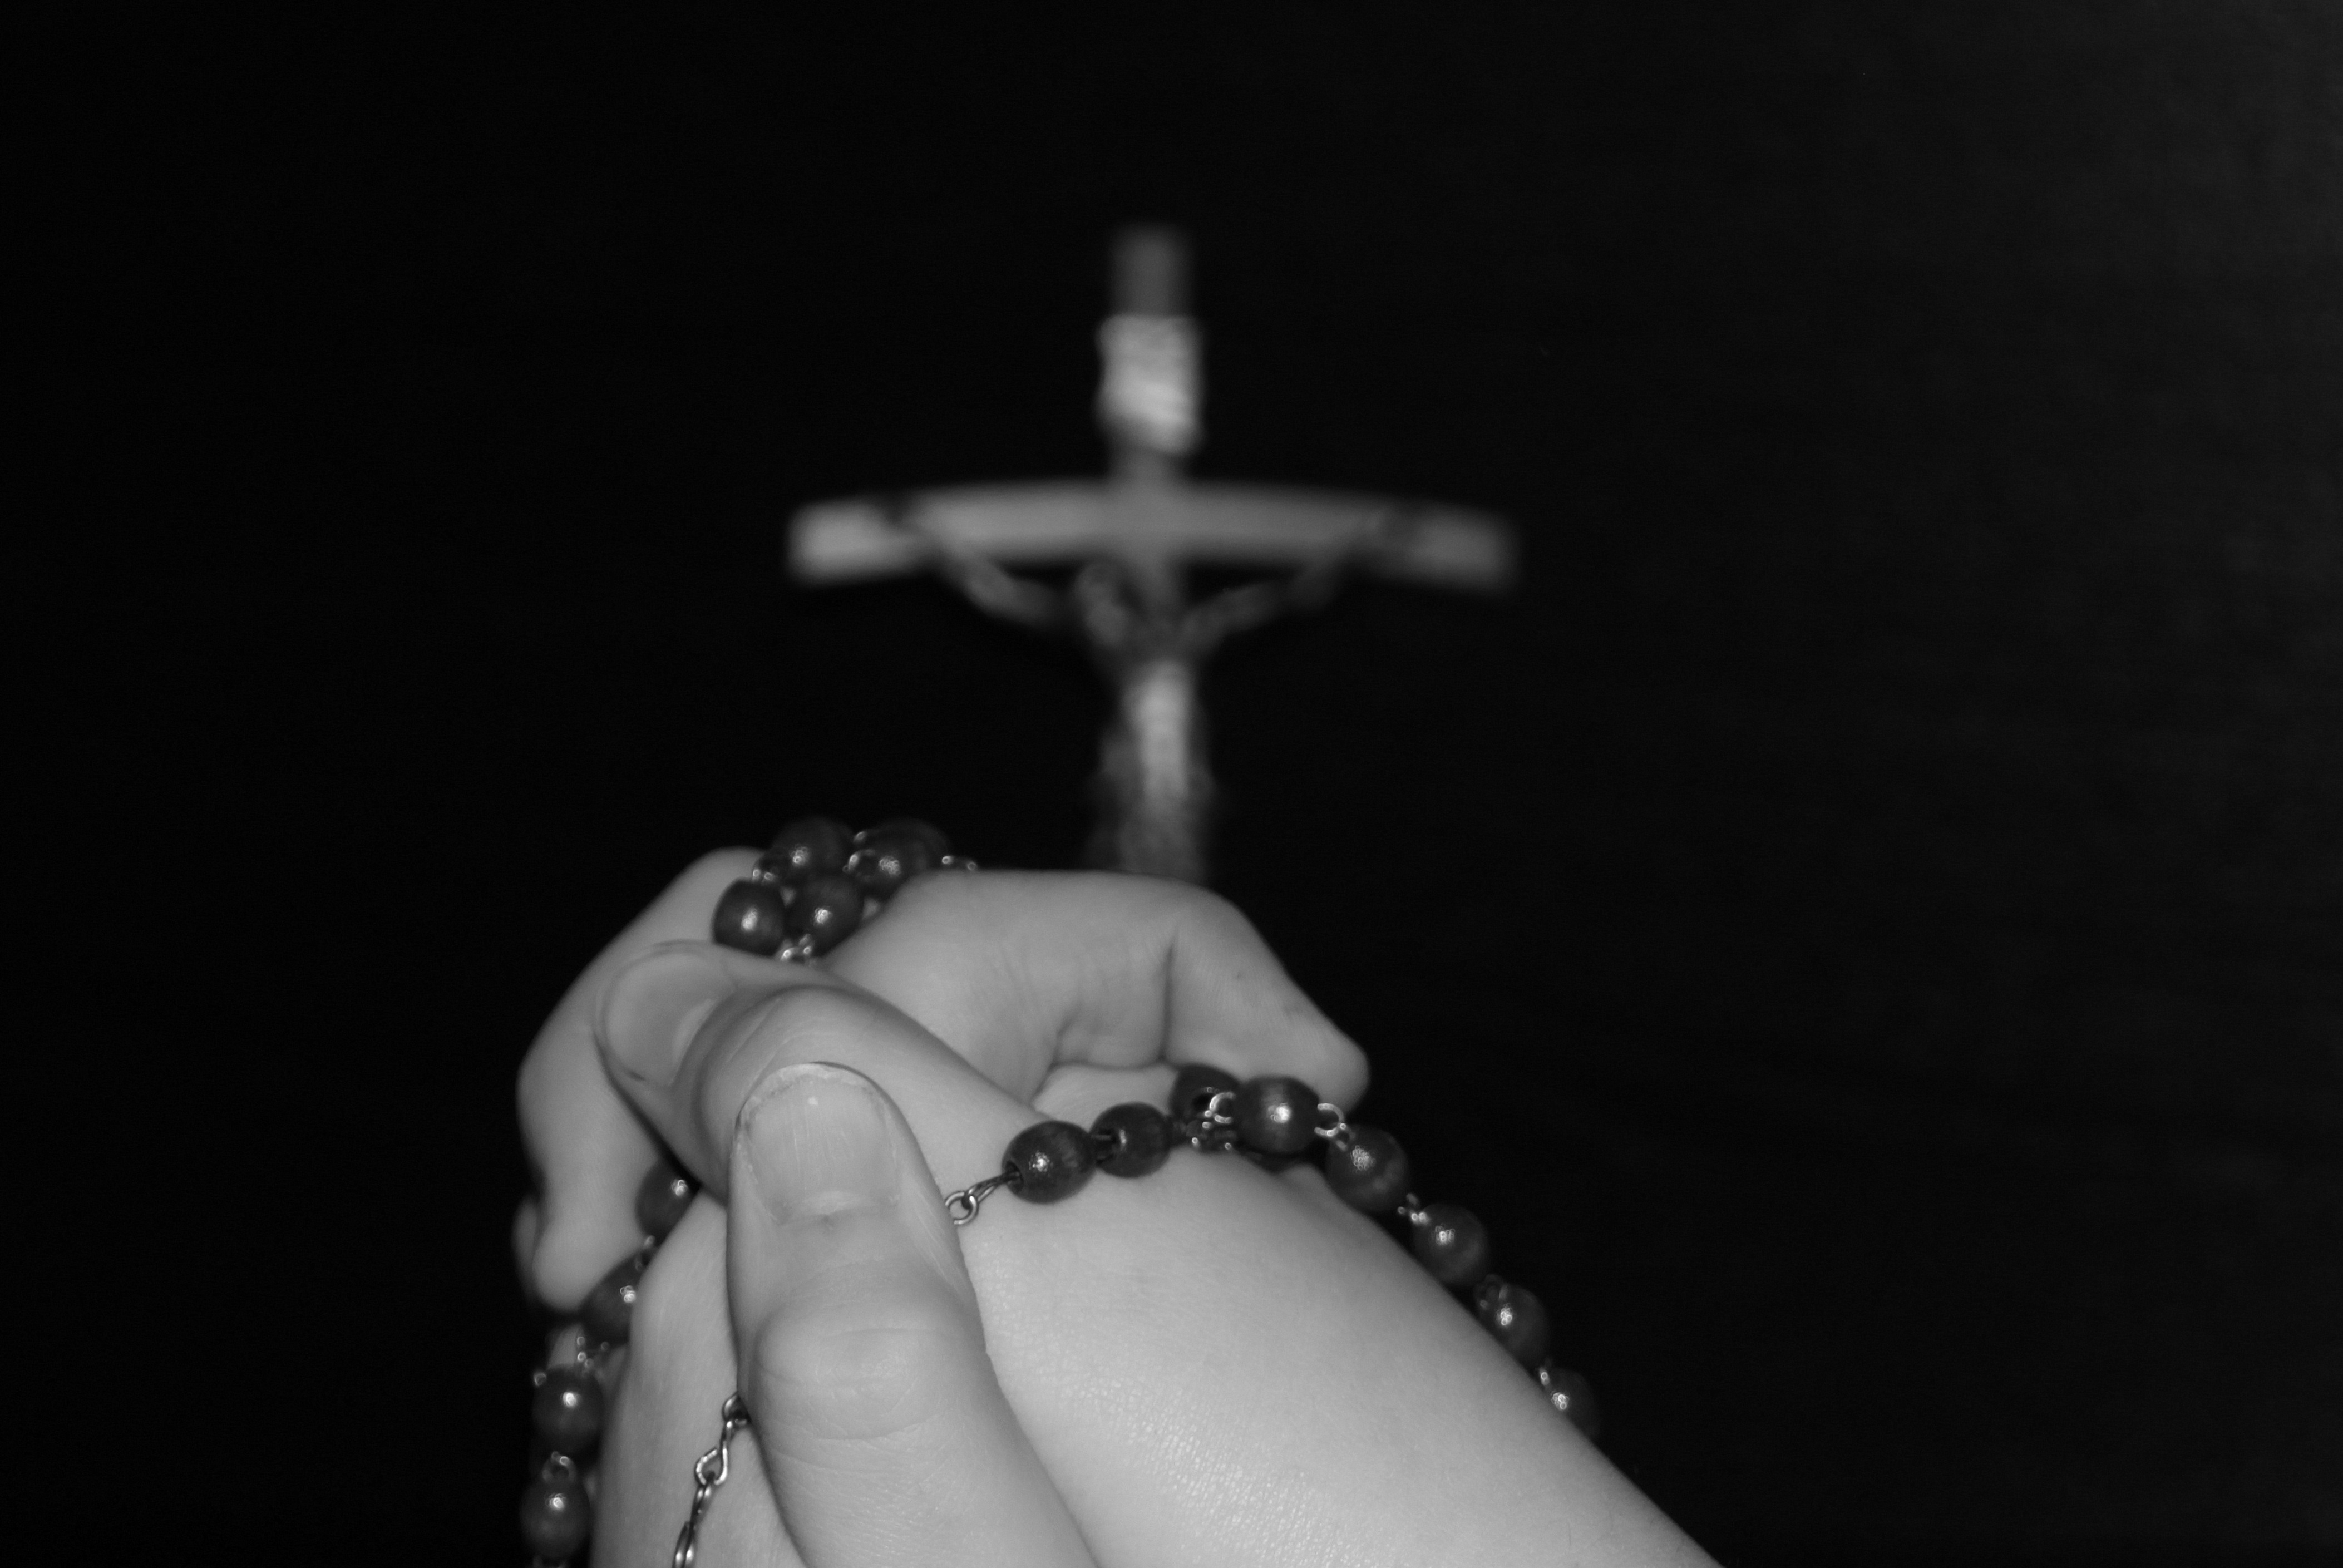
hand, black and white, white, finger, symbol, religion, darkness, rest, cross, black, monochrome, pray, jewellery, hands, faith, hope, prayer, folded, mourning, rosary, monochrome photography, fashion accessory